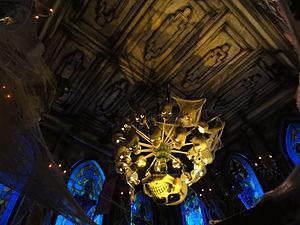
Château hanté, Europa-Park, Rust, Bade-Wurtemberg, Allemagne.
Geisterschloss est une attraction de type parcours scénique située dans le quartier italien du parc à thèmes allemand Europa-Park.